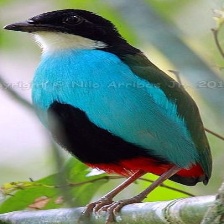
Species: AZURE BREASTED PITTA
Scientific name: PITTA STEERII